Self-portraits by Rembrandt

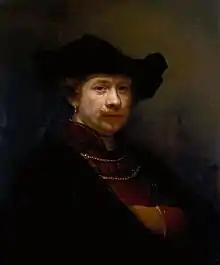
Royal Collection, 1642

The dozens of self-portraits by Rembrandt were an important part of his oeuvre. Rembrandt created approaching one hundred self-portraits including over forty paintings, thirty-one etchings and about seven drawings; some remain uncertain as to the identity of either the subject (mostly etchings) or the artist (mostly paintings), or the definition of a portrait.